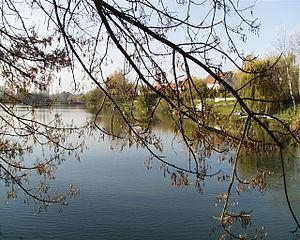
Marcoussis est une commune française située à vingt-six kilomètres au sud-ouest de Paris dans le département de l’Essonne en région Île-de-France.